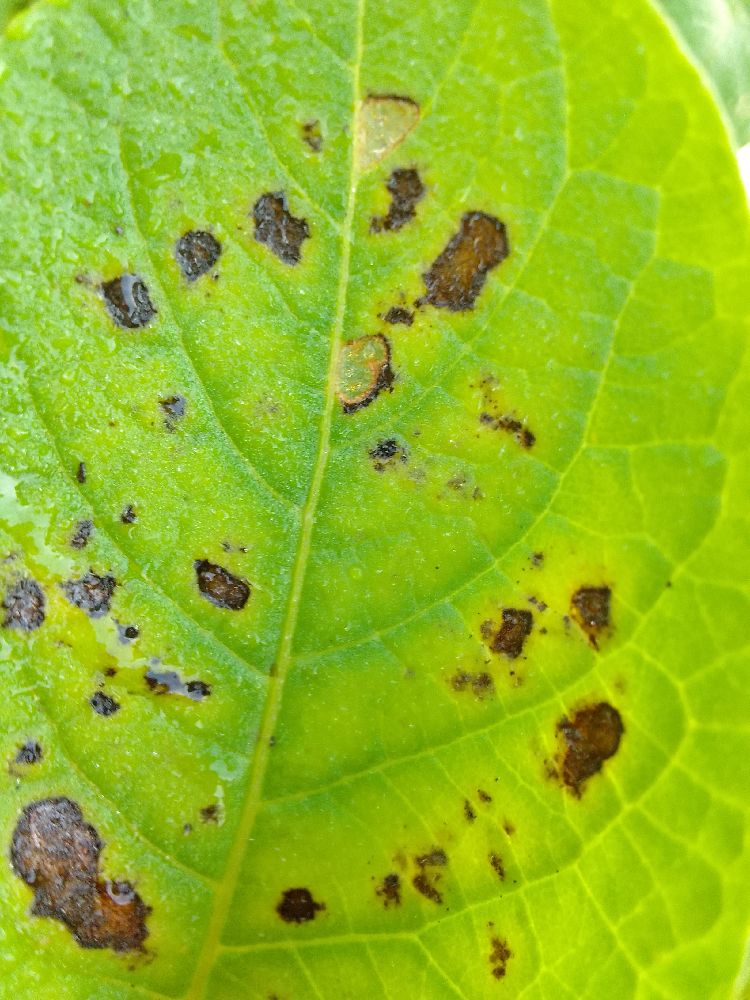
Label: Early blight